Thomas Wale

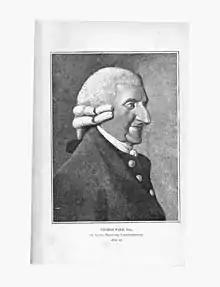
Thomas Wale of Little Shelford and Harston, aged 93

Thomas Wale was a Cambridgeshire gentleman born at Risby, Suffolk on 7 September 1701 and died in 1796. He is notable for having left a significant quantity of documents collated throughout his life which constituted the book "My Grandfather's Pocket Book". His documents provide a unique insight into 18th-century English life. The Oxford Dictionary of National Biography refers to him as "an eighteenth-century squire".